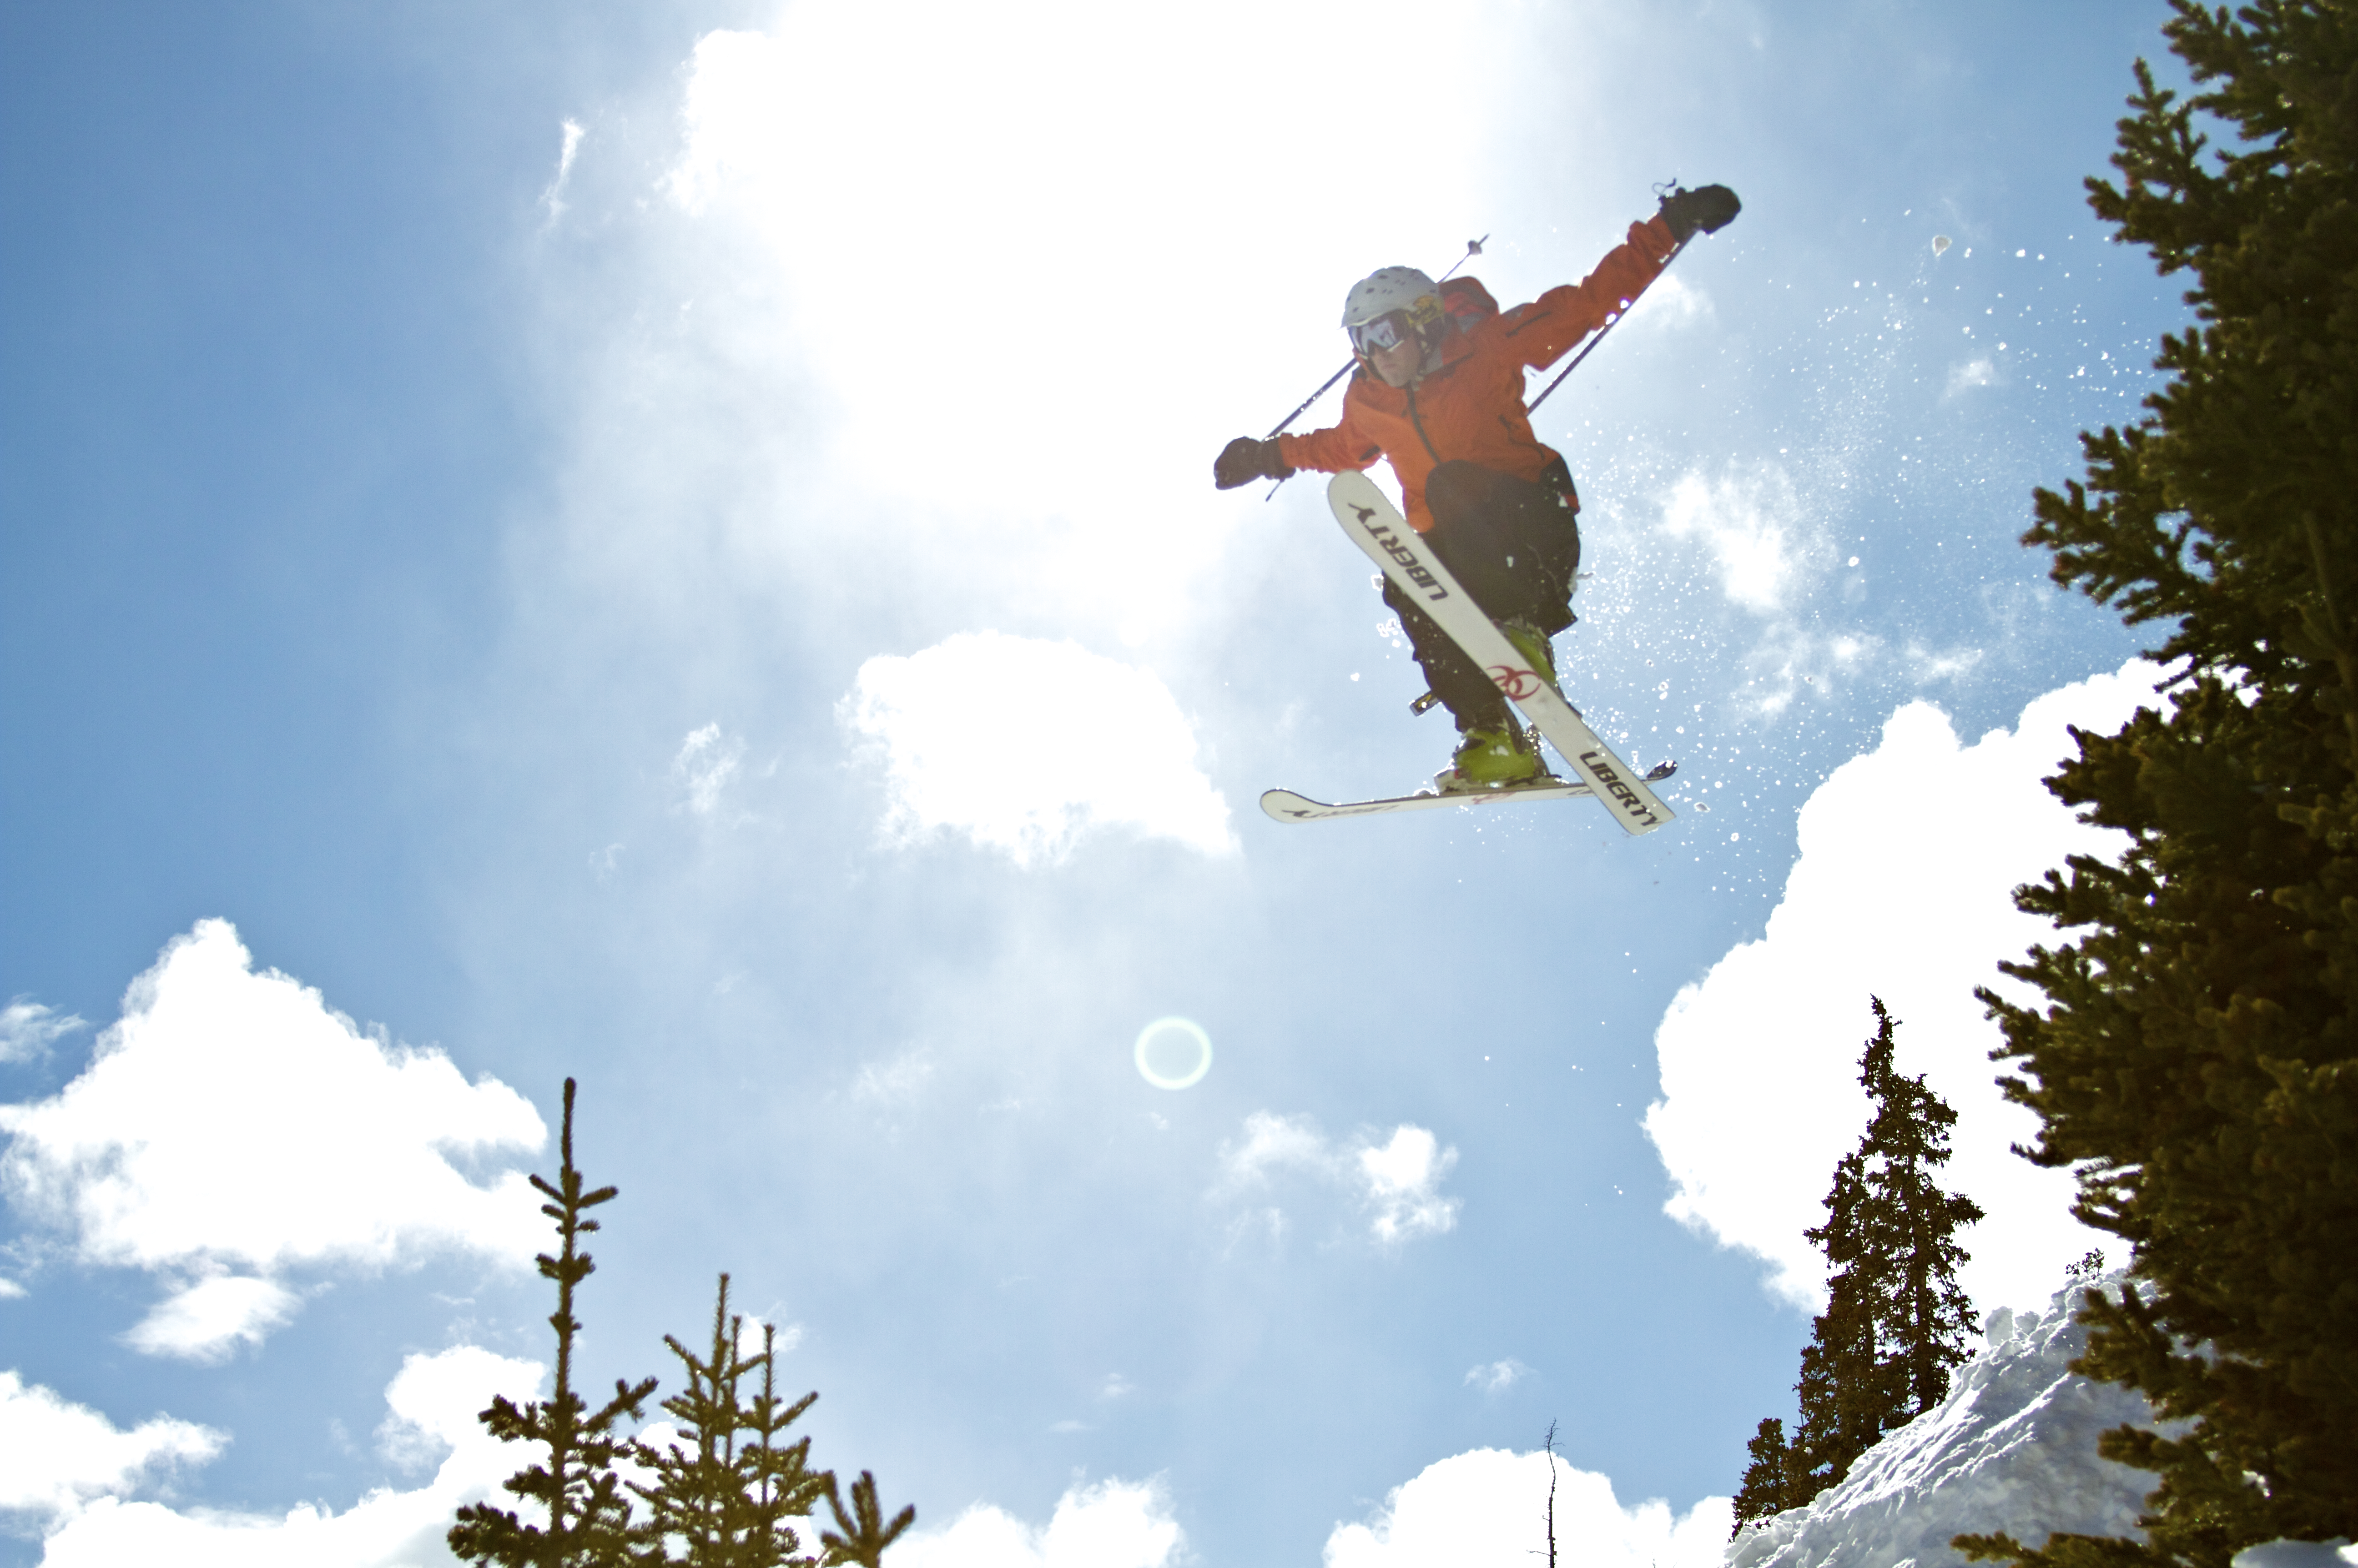
sky, jump, jumping, canon, blue, extreme sport, skiing, sports equipment, winter sport, colorado, sports, cool, mountains, ski, crazy, liberty, snowboarding, 7d, hazmat, kicker, berthoud, atmosphere of earth